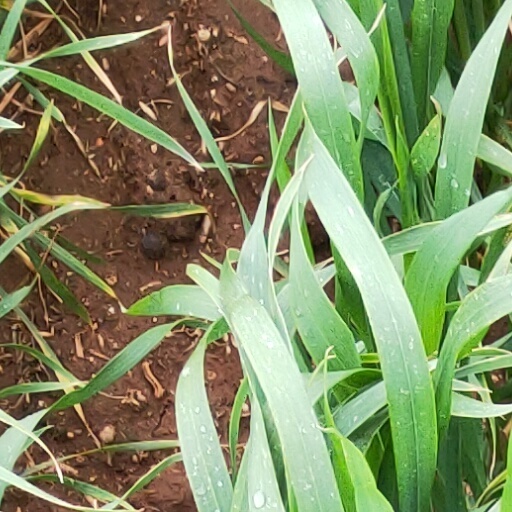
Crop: wheat